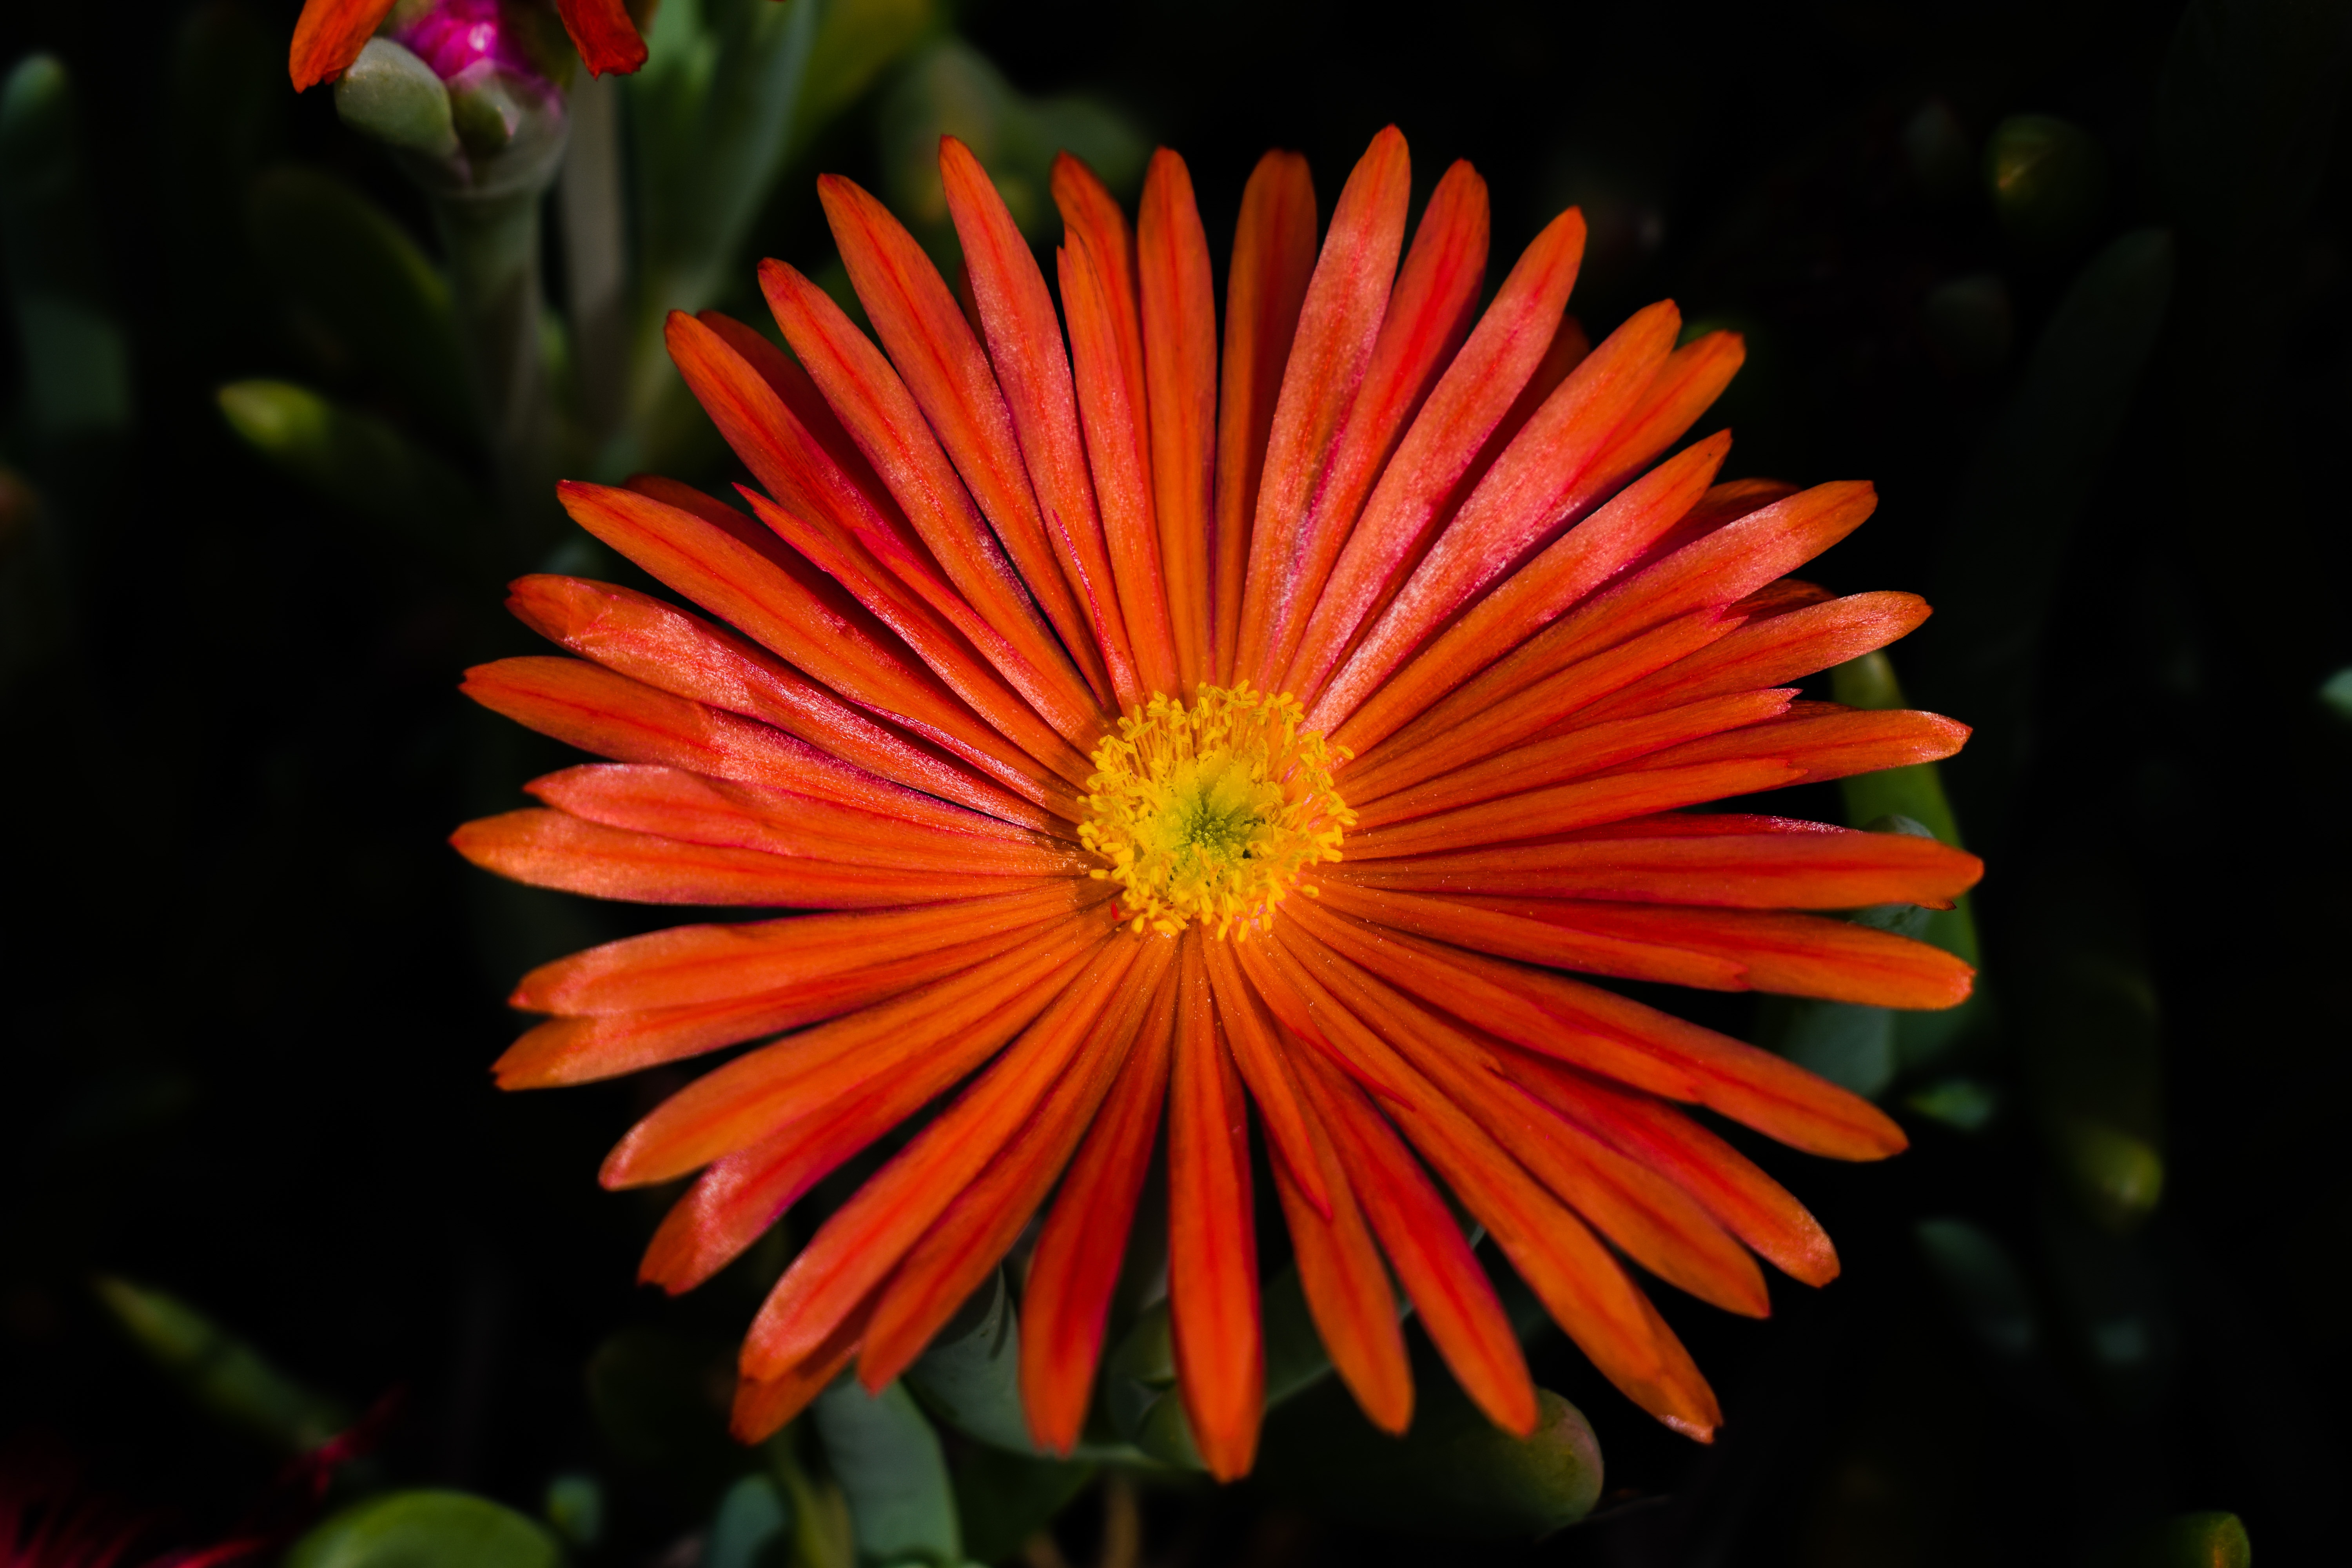
nature, plant, photography, dandelion, leaf, flower, purple, petal, daisy, spring, red, botany, yellow, garden, flora, wildflower, close up, cyprus, macro photography, flowering plant, daisy family, annual plant, plant stem, land plant